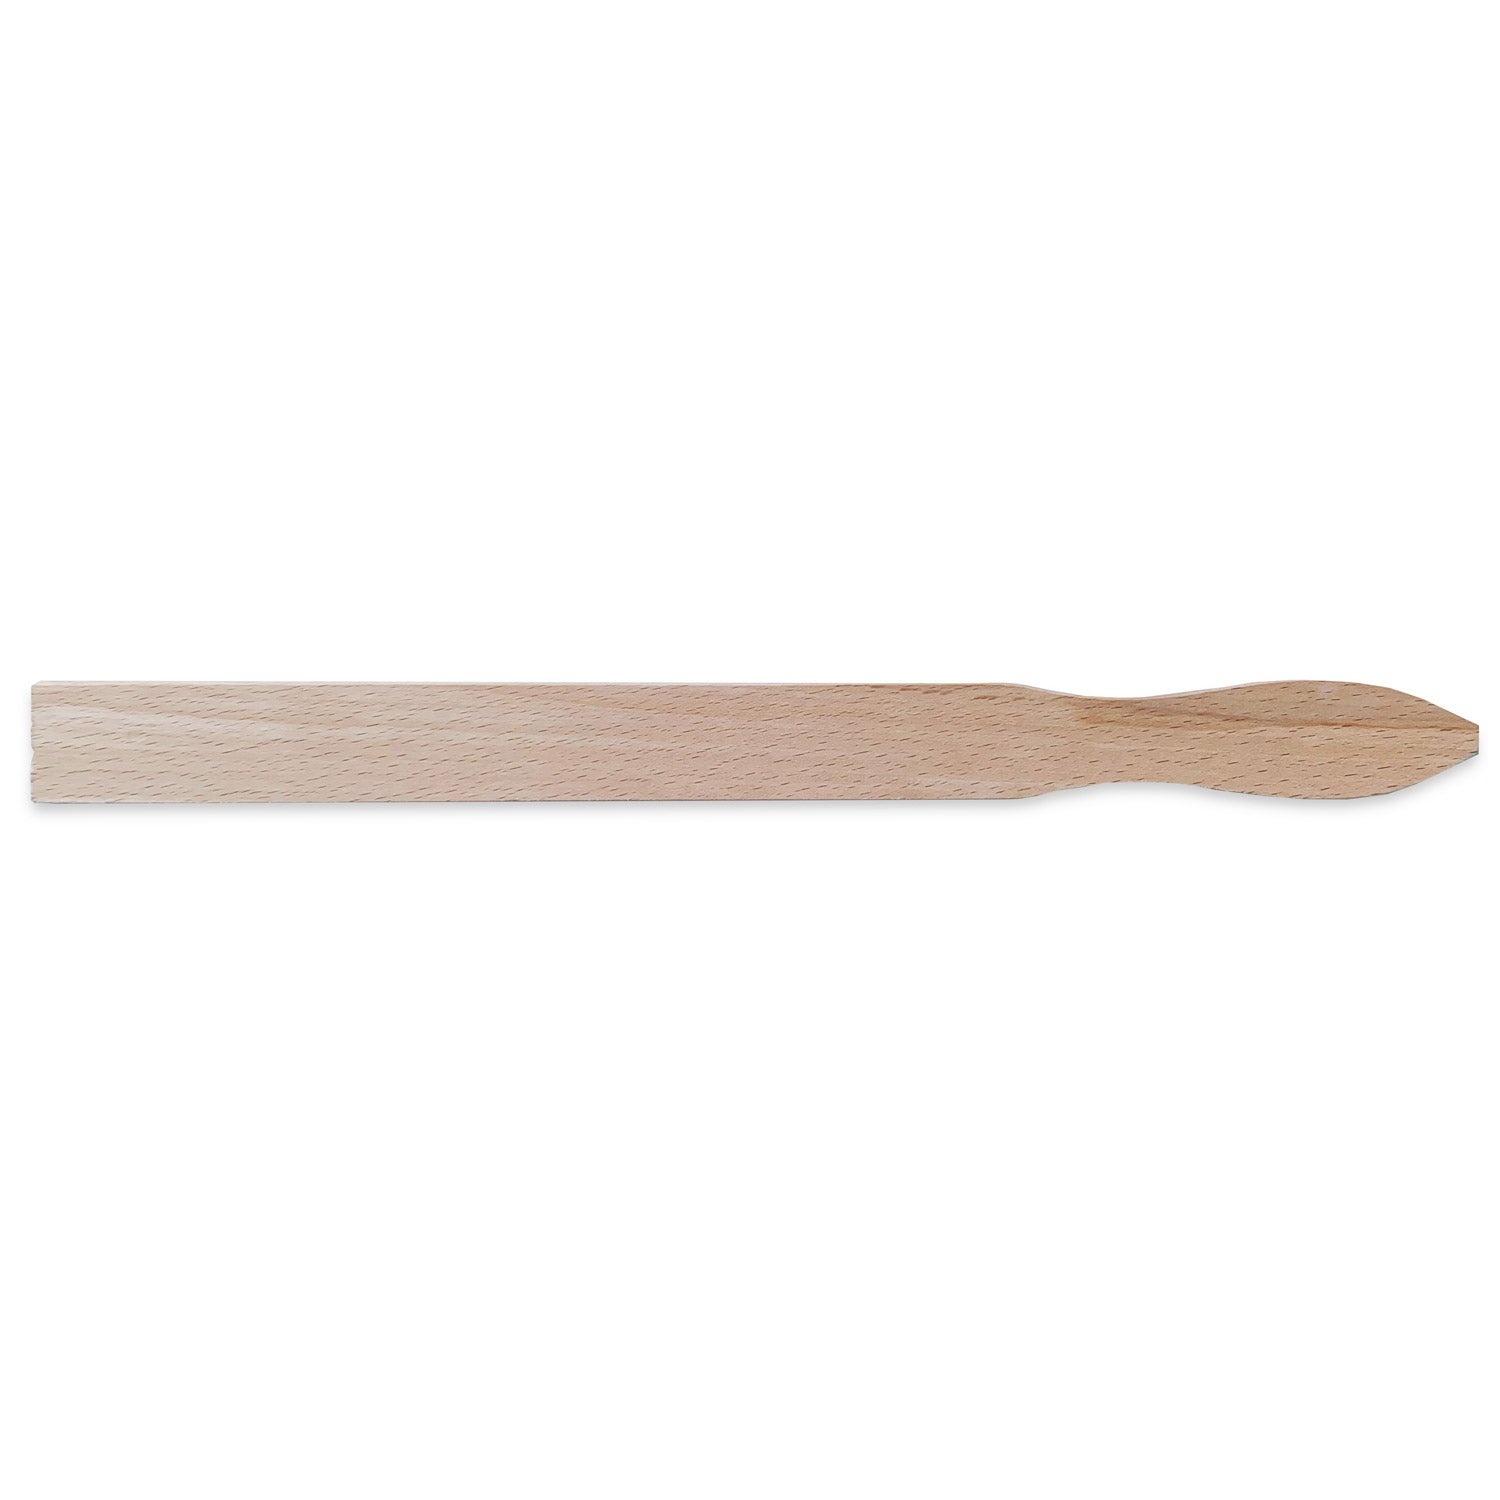
Eco paint stirrer
Bamboo eco-friendly paint stirrers.
Brand: Little Knights
Category: Hardware > Tools > Paint Tools > Paint Shakers > Manual Shakers